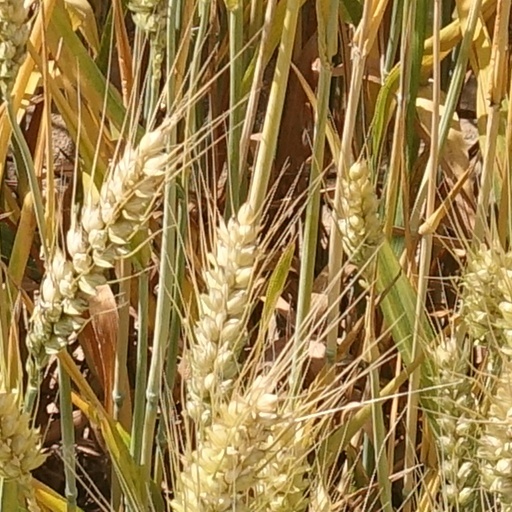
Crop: wheat